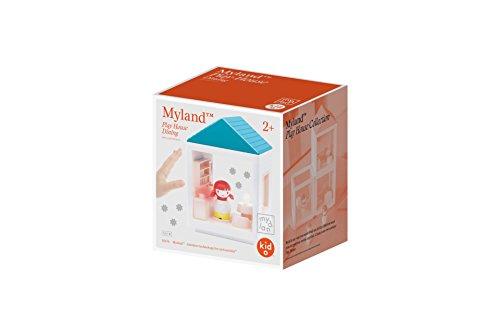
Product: Kid O Myland Play House Kitchen Light Interactive Learning Toy
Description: Available in bedroom, kitchen, and livingroom each sold separately the interactive features are controlled by the included characters.
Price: $29.74
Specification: ProductDimensions:5x5x7.5inches|ItemWeight:1pounds|ShippingWeight:1.46pounds(Viewshippingratesandpolicies)|DomesticShipping:ItemcanbeshippedwithinU.S.|InternationalShipping:ThisitemcanbeshippedtoselectcountriesoutsideoftheU.S.LearnMore|ASIN:B06XNZMYPY|Itemmodelnumber:10476K|Manufacturerrecommendedage:24months-6years